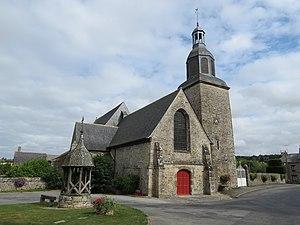
Collégiale Sainte-Madeleine de Champeaux.